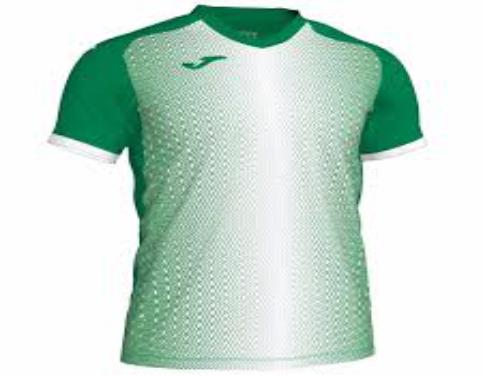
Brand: Joma-2
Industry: Clothes